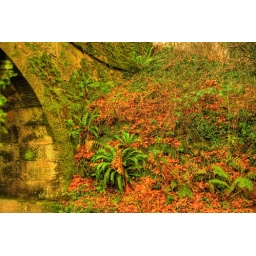
loved the ferns green colour against the brown leaves